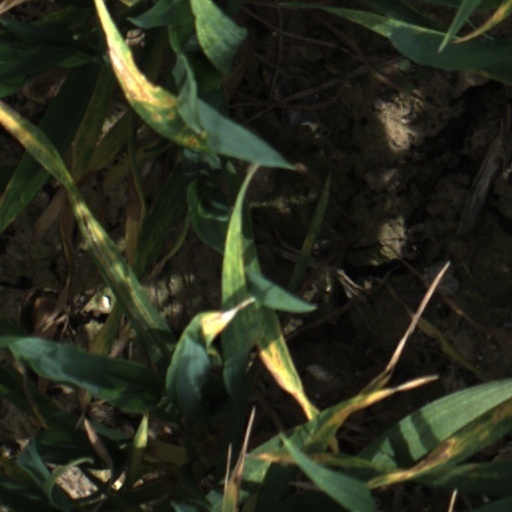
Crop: wheat